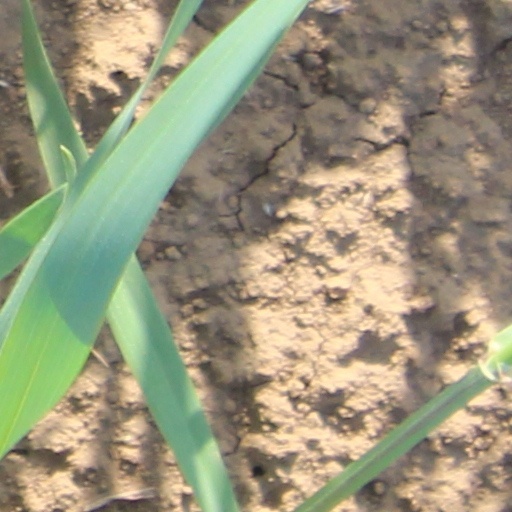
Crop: wheat